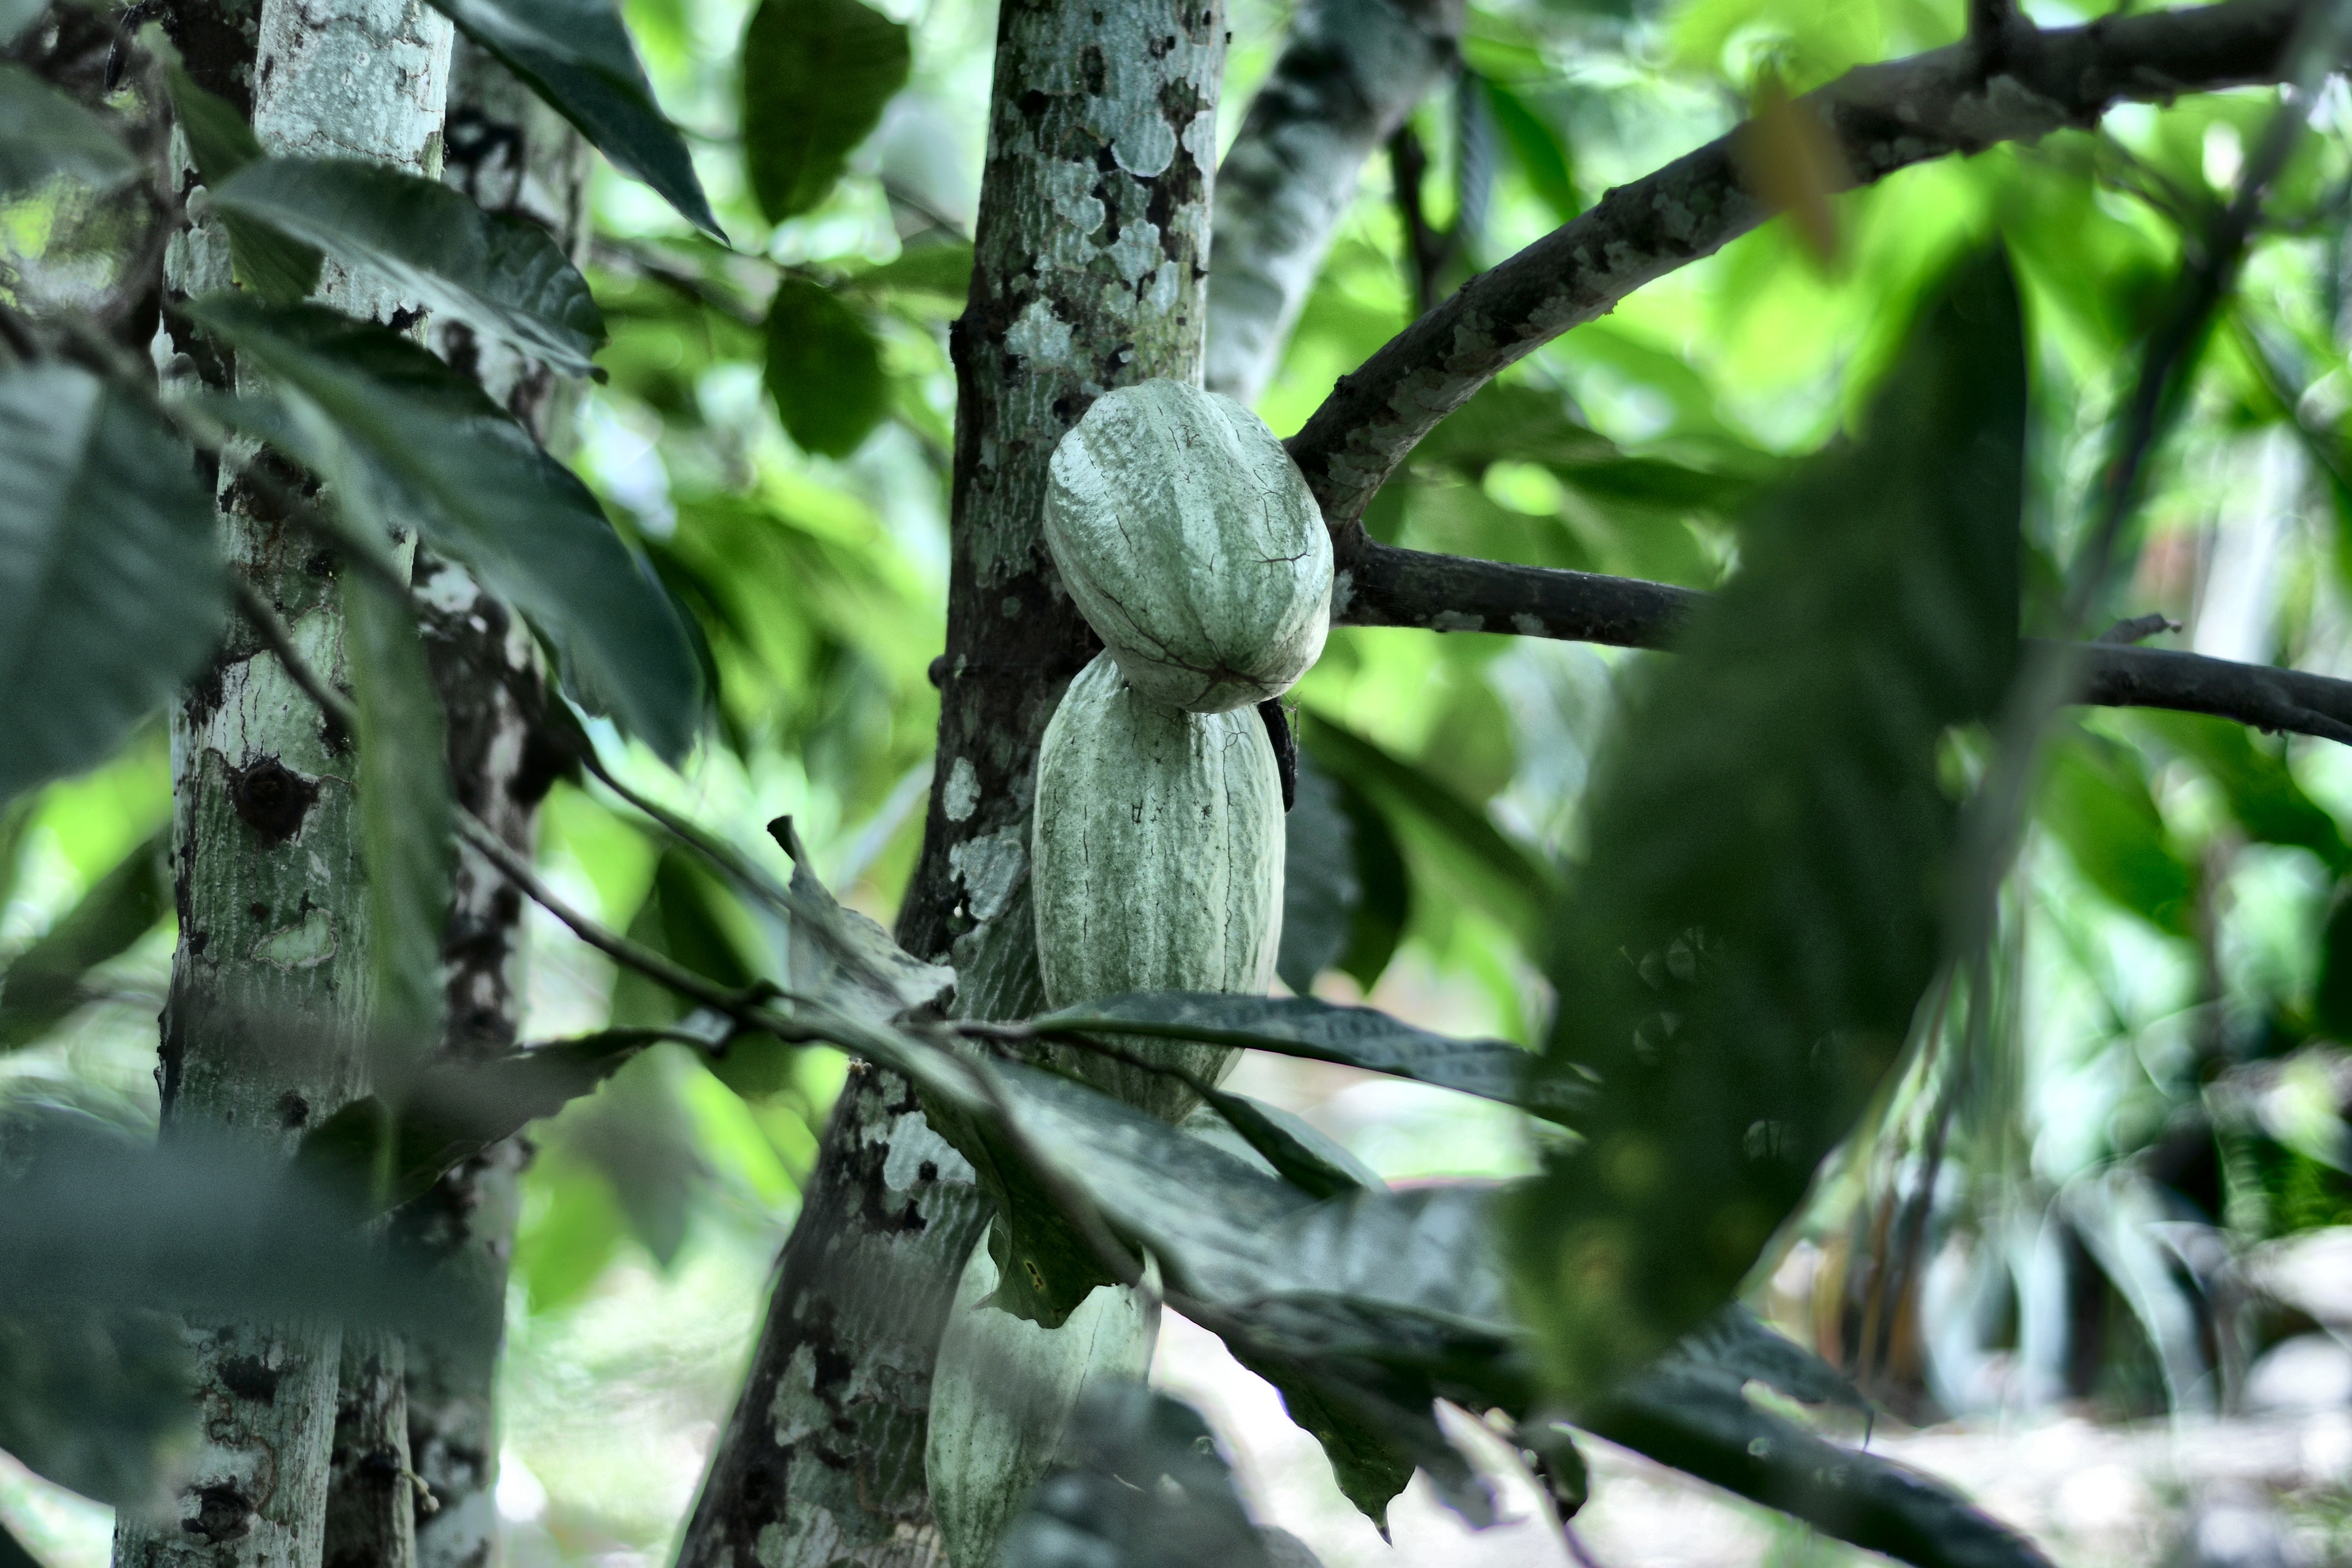
Maturity: unmature
Variety: Guiana